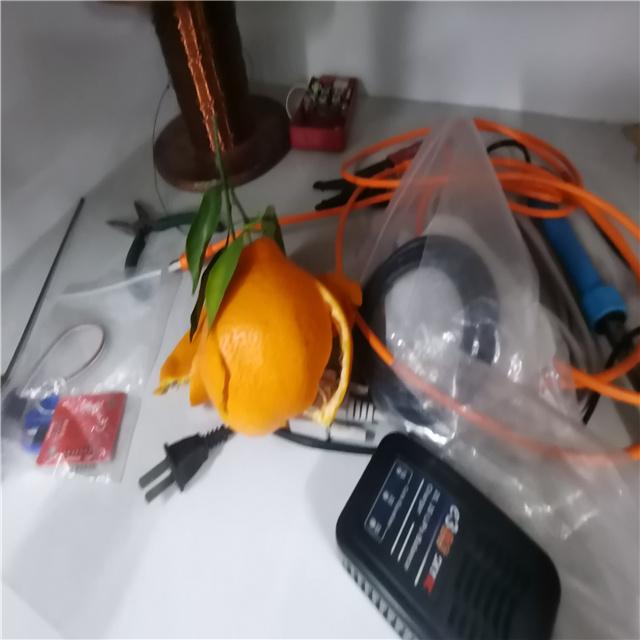
Label: peels